Tee Corinne

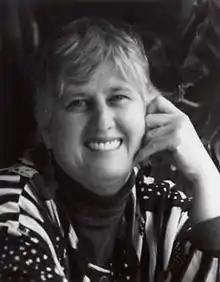

Tee A. Corinne (November 3, 1943 – August 27, 2006) was an American photographer, author, and editor notable for the portrayal of sexuality in her artwork. According to "Completely Queer: The Gay and Lesbian Encyclopedia", "Corinne is one of the most visible and accessible lesbian artists in the world."